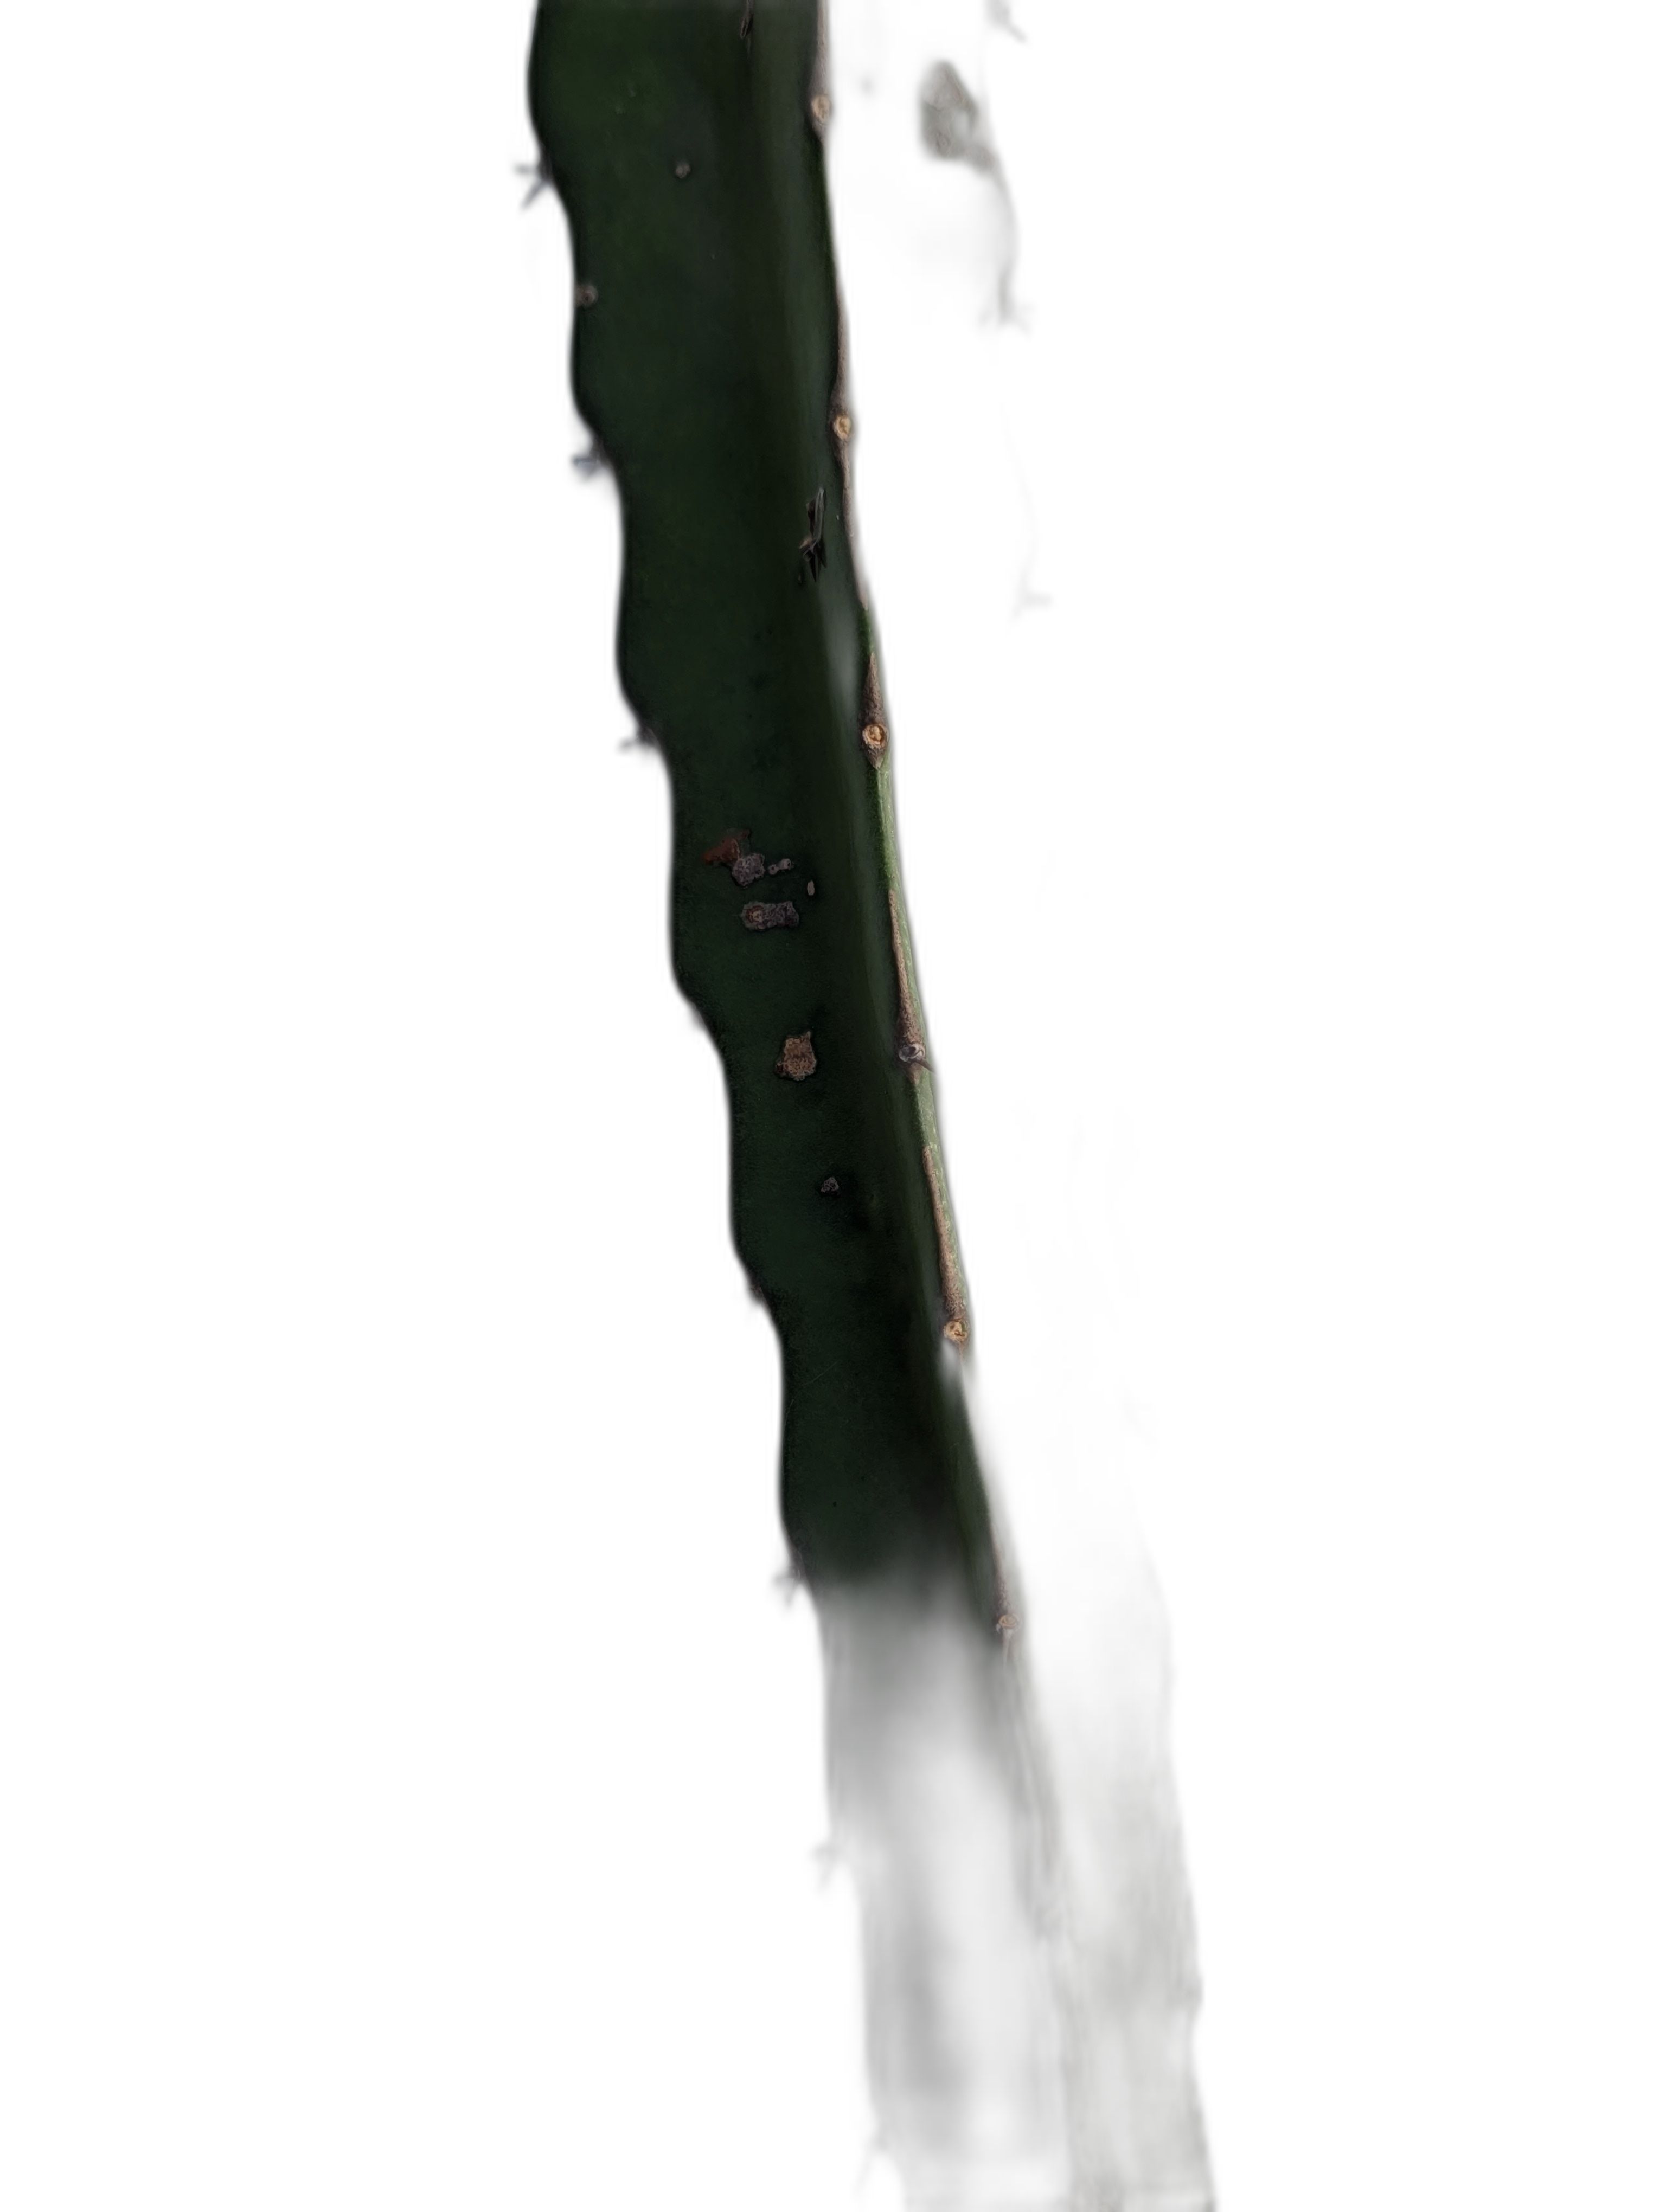
Label: Good leaf